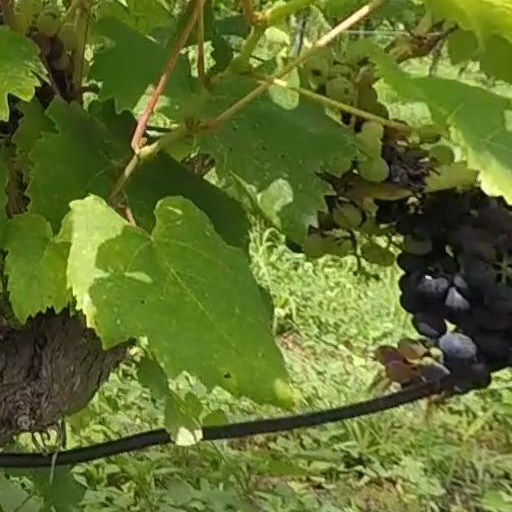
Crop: grape